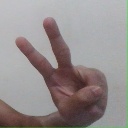
अक्षर: ऐ